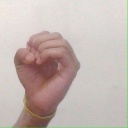
अक्षर: ऊ